Paul Menard

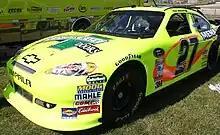
2012 Sprint Cup car

Menard moved to Richard Childress Racing in 2011, driving the No. 27. On July 31, 2011, Menard won his first and only Sprint Cup race in his 167th start, in the Brickyard 400 at the prestigious Indianapolis Motor Speedway. He did so by making his last pit stop with 36 laps to go. He led late, but with 9 laps to go, he was passed by Jamie McMurray. With four to go, he regained the lead and held off Jeff Gordon, the winner of the inaugural Brickyard 400 in the final laps, having enough fuel to do so. He is the first member of the Menard family to win at Indianapolis, in any event, held at the track. He also joins Trevor Bayne, Regan Smith, David Ragan, and Marcos Ambrose as first-time winners in the 2011 season.